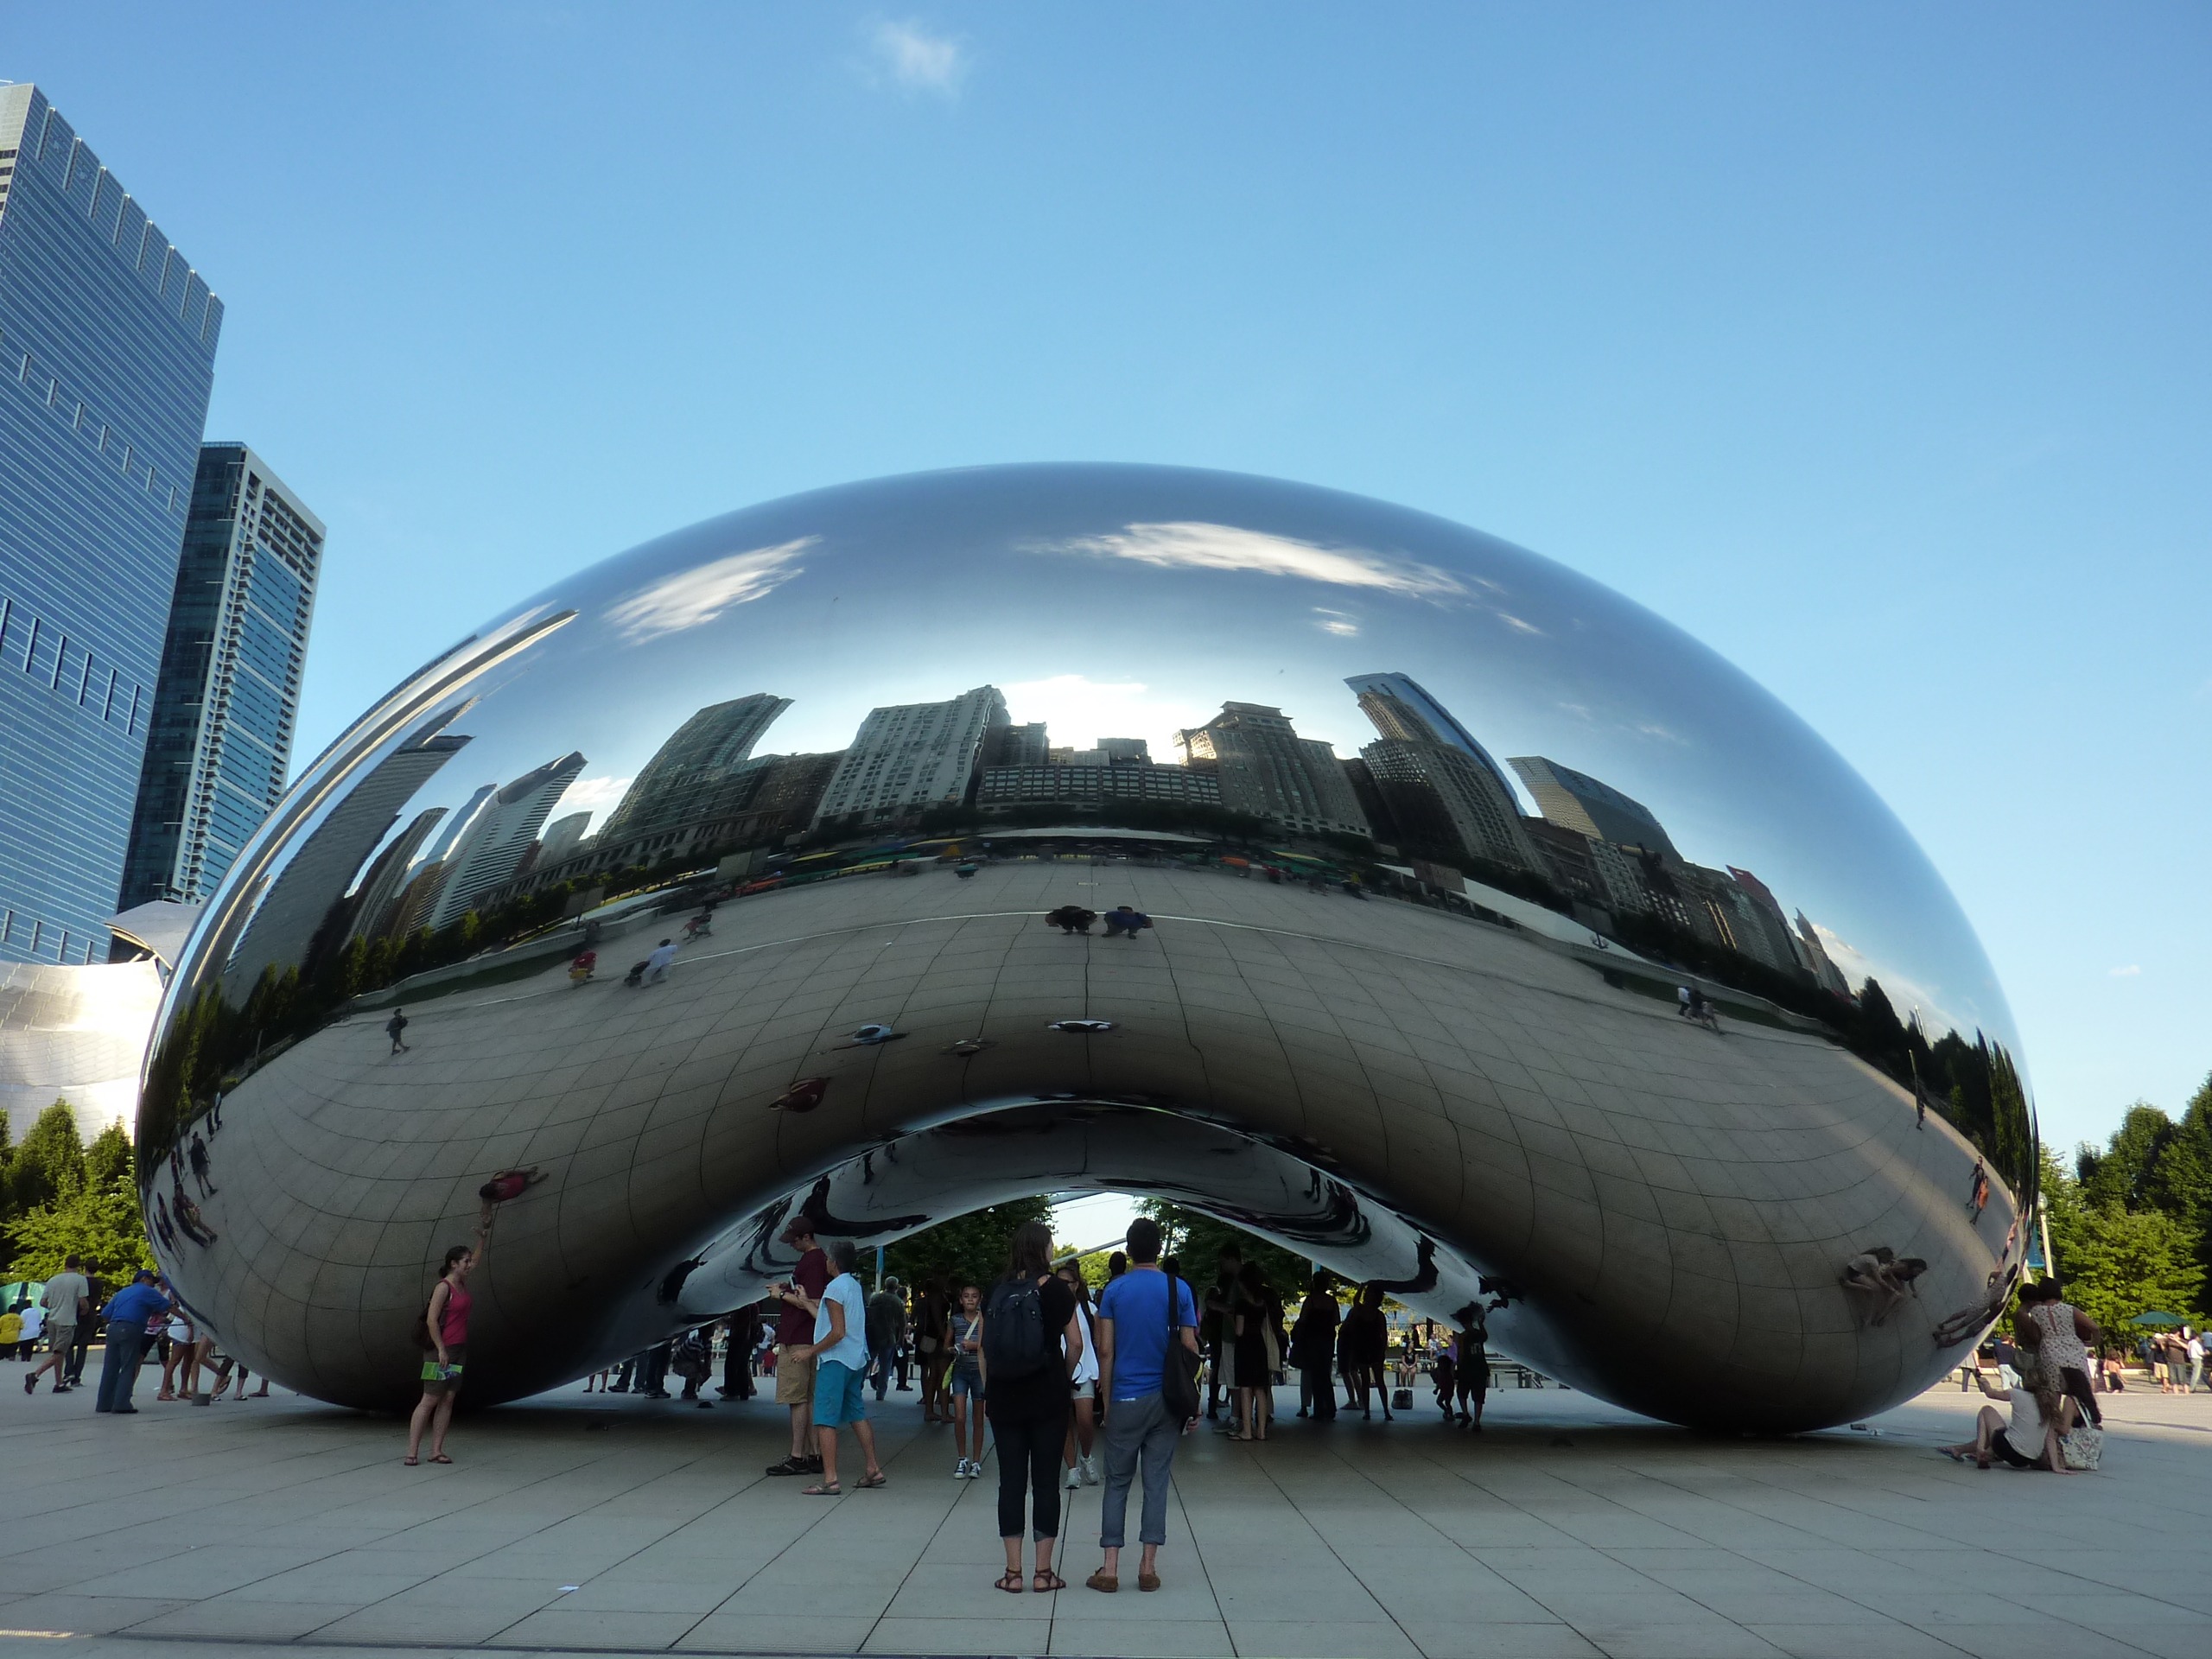
architecture, airplane, aircraft, reflection, vehicle, aviation, flight, usa, chicago, artwork, places of interest, united states, art, airliner, mirror, rays, dome, mirrored, shiny, gloss, mirroring, jet aircraft, chicago bean, atmosphere of earth